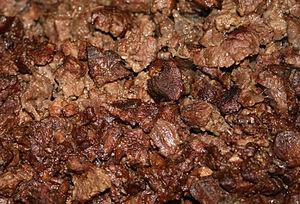
Le kavourma ou kavurma est un procédé de préparation et de conservation de la viande utilisé dans la cuisine turque. La viande ainsi conservée est également appelée kavourma.